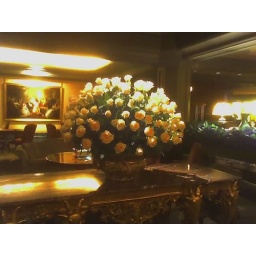
This beautiful display of huge pale pink roses is in the lobby of the Windsor Court hotel in New Orleans.